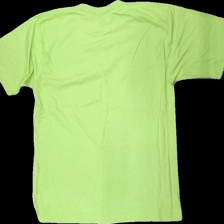
View: back
Type: T-shirt
Category: Men
Brand: Not in the list
Brand text on label: no problem sportswear
Colors: Green, White, Red
Material: 51% polyester 49% cotton
Pattern: Other
Cut: Regular
Size: XL
Season: All
Damage location: top center
Damage 2 location: middle center
Price range: <50
Recommended usage: Export
Description: grön t-shirt med reklam logga fram, nopprig
Comment: reklam logga